McDonnell Douglas CF-18 Hornet

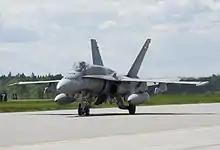
A 425 Squadron CF-18A Hornet after undergoing IMP Phase II, distinguishable because of the IFF antenna on its nose.

Phase II of the CF-18 Incremental Modernization Project was awarded to Boeing on 22 February 2005. It consists of the following upgrades: